Townlands of Kilcommon

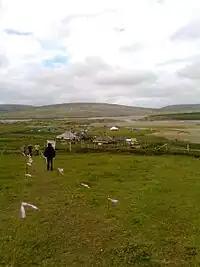
June 2010 encampment in Glengad, protesting against the Corrib gas project

Glenamoy is the general name for nine Kilcommon townlands: Bellagelly North and South, Baralty, Bunalty, Gortleatilla, Srahnaplaia, Pollboy, Lenarevagh and Barroosky. It covers about , much of it inaccessible blanket bog interspersed with conifer forests and small lakes. Glenamoy is inland from the parish's coastal townlands. The Glenamoy and Owenmore rivers rise in the nearby mountains; the Owenmore flows into Blacksod Bay, and the Glenamoy into Broadhaven Bay. Lace schools were common in the area, and 19th-century landlords hosted shooting parties for the gentry at several area hunting lodges.